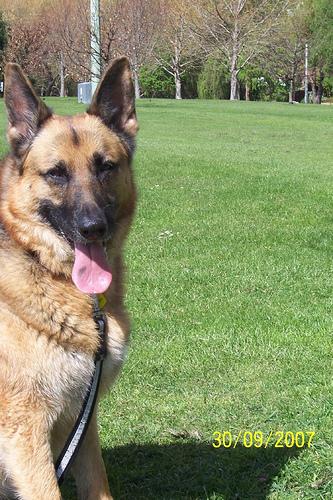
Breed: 211-n000018-German_shepherd